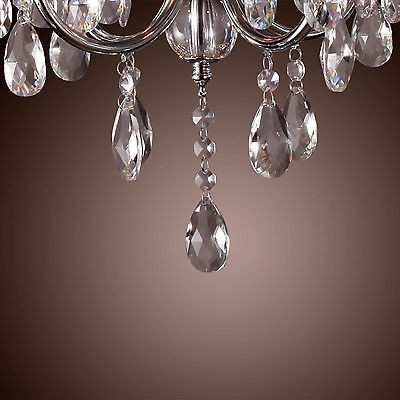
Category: lamp